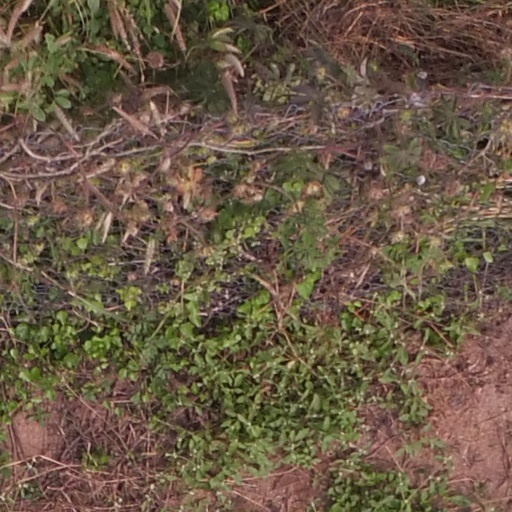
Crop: maize; corn